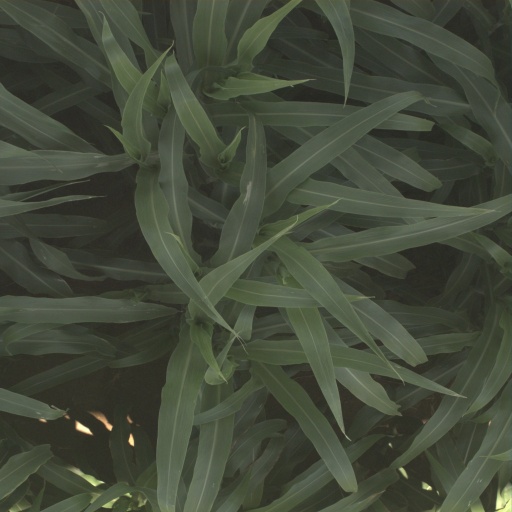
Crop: sorghum